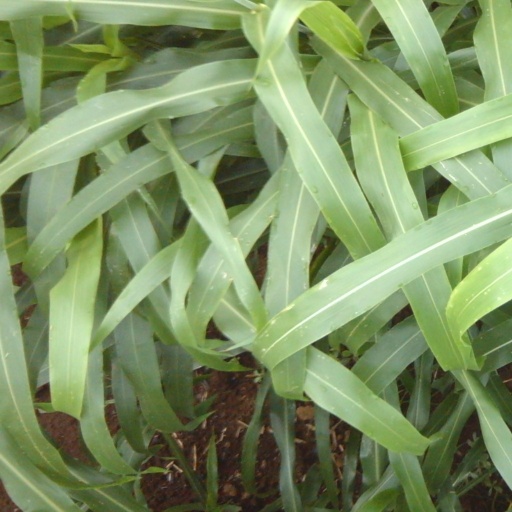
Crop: sorghum